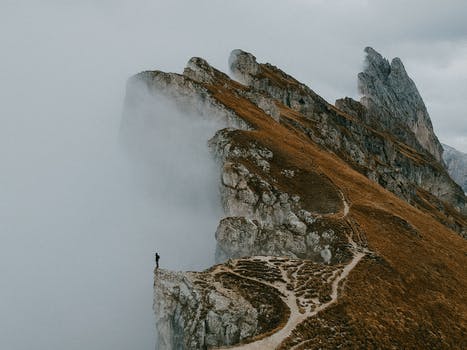
Label: No Watermark